Answer in natural language. Is black colour armchair to the left of black basic chair? Choose between the following options: no or yes
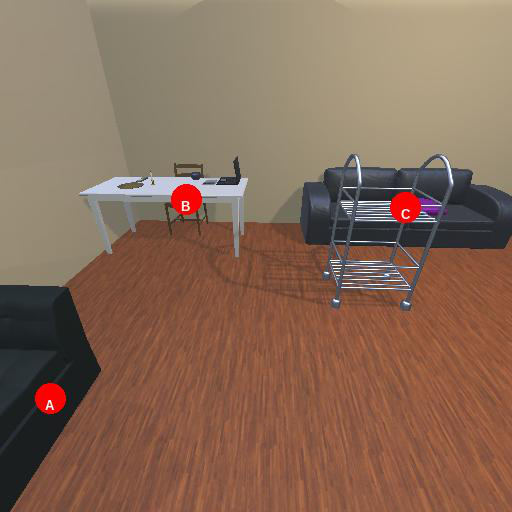
<answer>yes</answer>